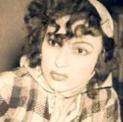
Age: 34